Paul Reubens

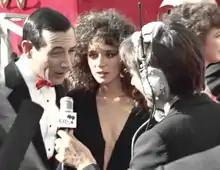
Reubens giving an interview in character with Valeria Golino at the 1988 Academy Awards

The success of "The Pee-wee Herman Show" prompted Warner Bros. to hire Reubens to write a script for a full-length Pee-wee Herman film. Reubens's original idea was to do a remake of "Pollyanna", which Reubens claimed was his favorite film. Halfway through writing the script, Reubens noticed everyone at Warner Bros. had a bike with them, which inspired Reubens to start on a new script with Phil Hartman. The studio had approved a director for the film but it was a choice that neither the producers (William E. McEuen and Richard Gilbert Abramson) or Reubens felt was appropriate for the project. Taking inspiration from Sylvester Stallone, who refused to cede creative control to studios, Reubens turned down Warner Bros.'s choice for the director, and the studio then told him to find someone "approvable, available, and affordable" within a week.